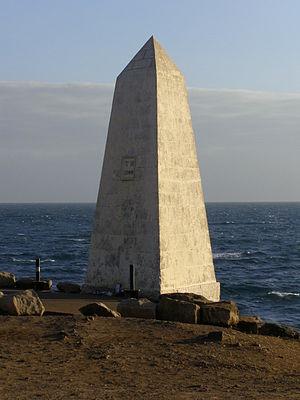
le phare de Portland Bill est un phare situé sur Portland Bill, une péninsule à l'extrémité sud de l'Île de Portland, dans le comté du Dorset en Angleterre. Le phare de Portland Bill guide le passage des navires dans cette zone dangereuse et sert de repère aux navires naviguant dans la Manche.